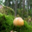
Label: mushroom